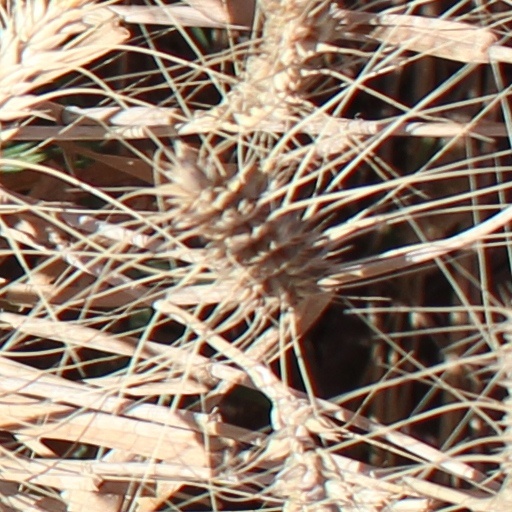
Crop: wheat